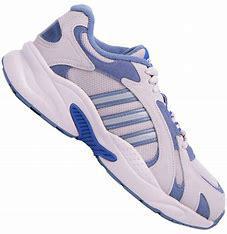
Brand: Adidas
Model: Crazychaos